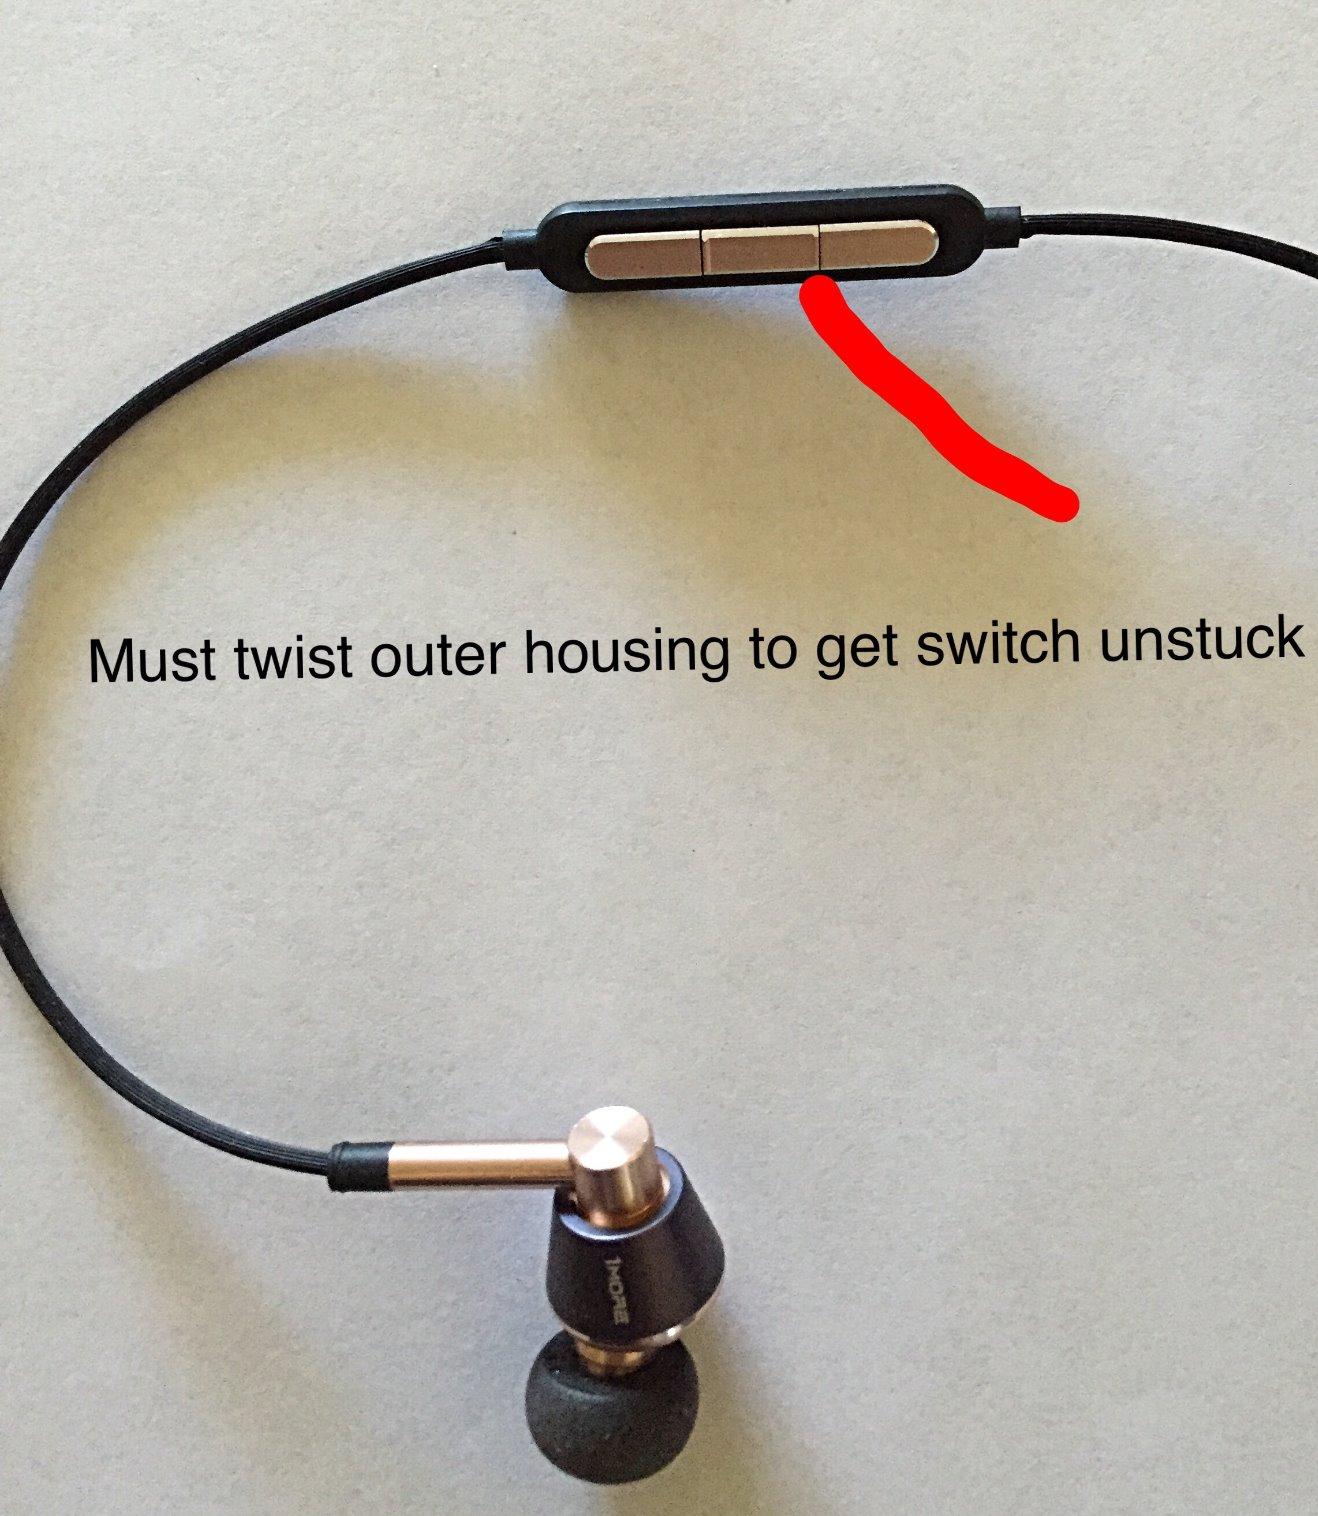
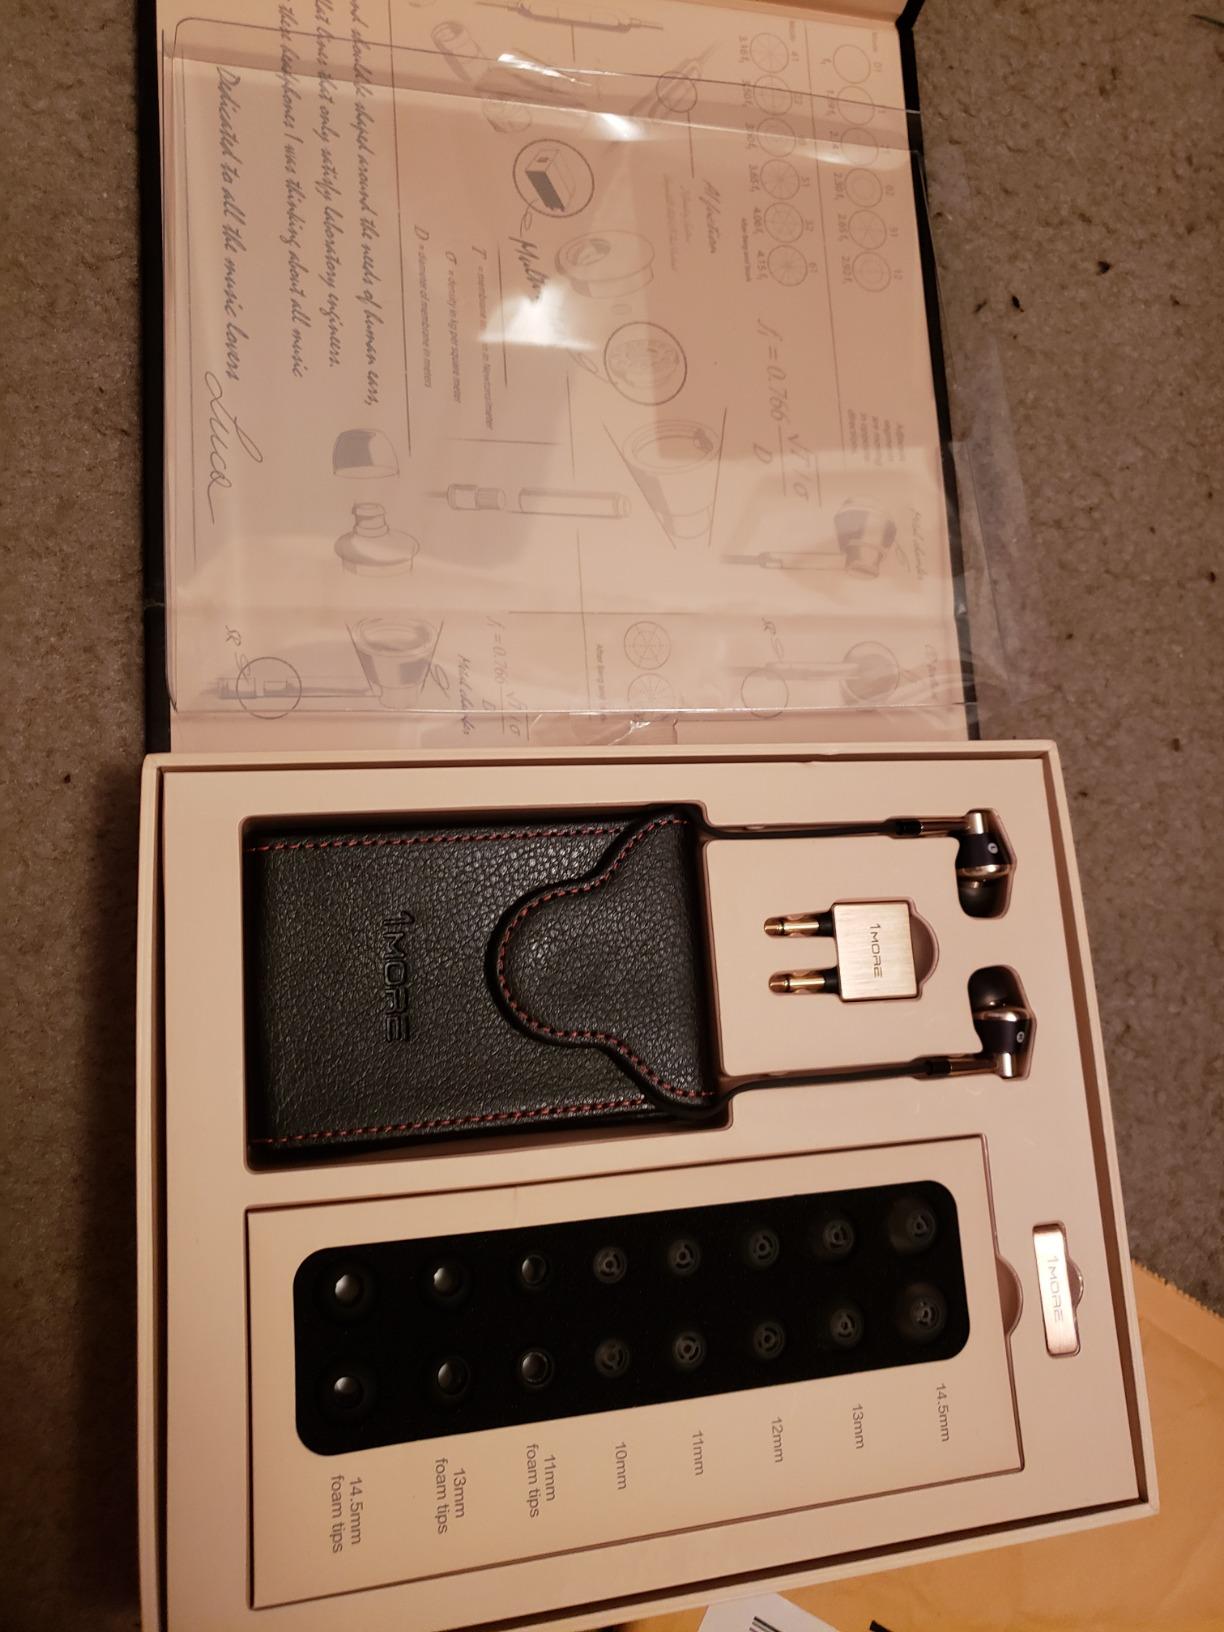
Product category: headphones
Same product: yes